Al Cowlings

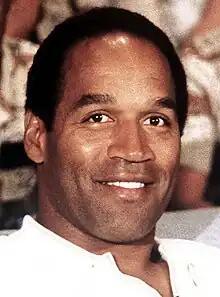
Cowlings was a close friend of O. J. Simpson, whom he had known since childhood

Cowlings was a close friend of O. J. Simpson, whom he had known since childhood. They were teammates at Galileo High School, San Francisco City College, USC, on the Buffalo Bills, and on the San Francisco 49ers. Cowlings dated Simpson's first wife, Marguerite Whitley, while they were attending Galileo High School, and when they were having issues as a couple, Simpson stepped in as a mediator, but the discussion turned into a relationship and they married in 1967; Cowlings was reportedly angry at the time, but he and Simpson would eventually reconcile and resume their friendship. They remained close friends and confidants through the years, with Cowlings being the godfather of Simpson's son Jason and a groomsman at Simpson's and Nicole Brown's wedding in 1985. Cowlings was also the ring bearer at mutual friends Robert and Kris Kardashian's wedding in 1978.